List of Parseval airships

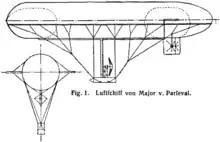
Diagram of an early Parseval airship. The two internal balloons were not for lift generation. They were ordinarily pumped with air when a vessel began losing its shape due to hydrogen's pressure changes.

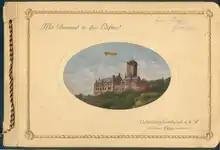
Brochure of the Luftfahrzeug-GmbH

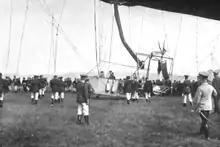
Just before lift off on 26 May 1906, piloted by Captain von Krogh

The "Versuchsluftschiff" (meaning experimental airship) was Parseval's first model. It was rebuilt several times.